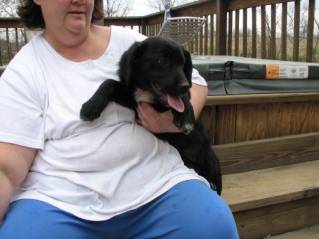
Label: dog